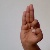
The image shows a hand gesture representing the letter 'F' in Indian Sign Language.